Alexis Soyer

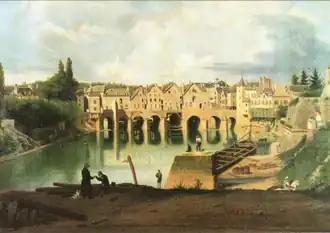
landscape showing distant town with bridge over a river

Soyer was born on 4 February 1810 in Meaux-en-Brie in north-eastern France. He was the youngest of the five children, all boys, of Emery Roche Soyer and his wife, Marie Madeleine Françoise, "née" Chamberlan. Meaux had been a Huguenot stronghold and retained a reputation for religious toleration. Emery Soyer and his wife, who are thought to have been Protestants, settled in the town in 1799. Emery had several jobs, one of them as a grocer, and scraped a modest living.